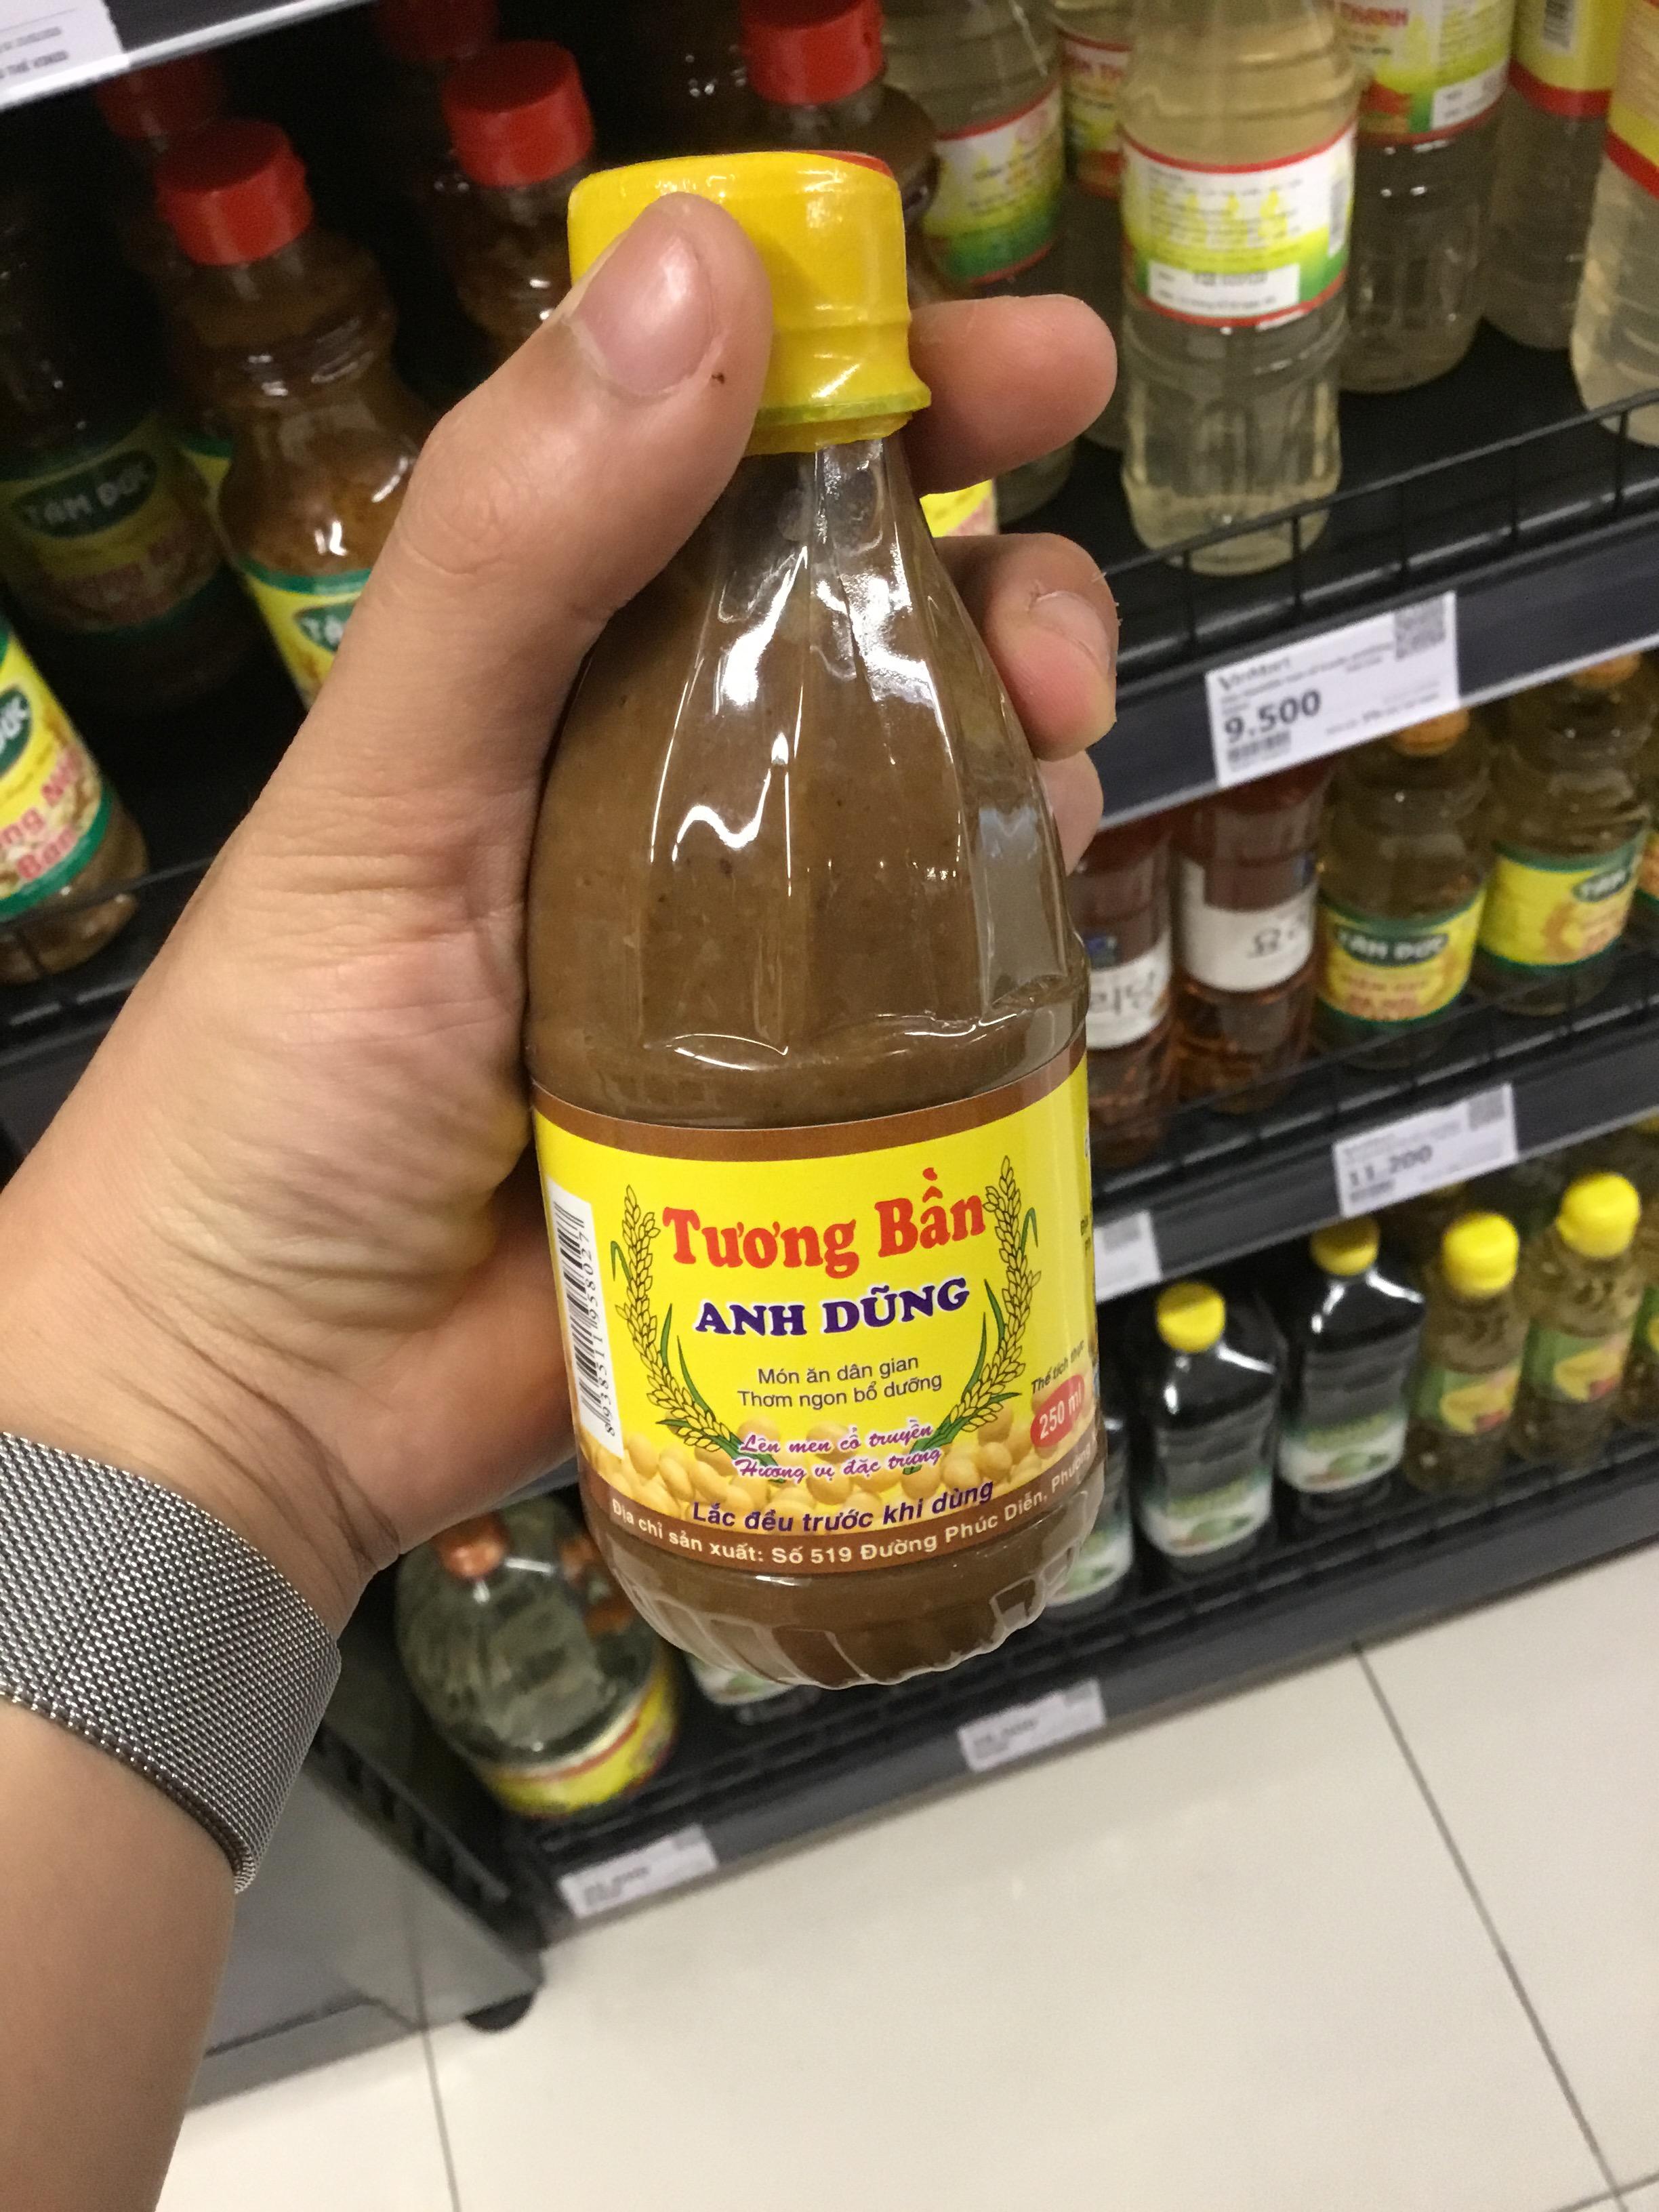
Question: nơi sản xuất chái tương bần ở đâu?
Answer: số 519 đường phúc diễn